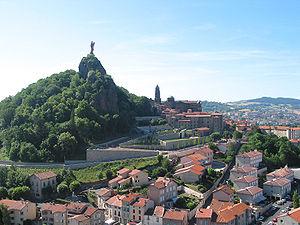
Le Puy-en-Velay (Haute-Loire - France), la ville, le rocher corneille et la cathédrale Notre-Dame (XIIe siècle).